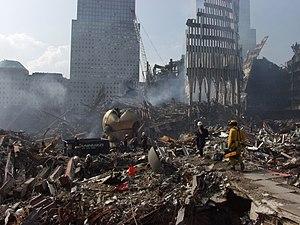
The Sphere, appelée à l'origine Große Kugelkaryatide, est une sculpture métallique monumentale créée par le sculpteur allemand Fritz Koenig et située au Liberty Park dans le World Trade Center, dans l'arrondissement de Manhattan à New York. Elle se trouvait autrefois au milieu de l'Austin J. Tobin Plaza, la place située aux pieds des tours jumelles du World Trade Center, puis dans Battery Park à titre temporaire.